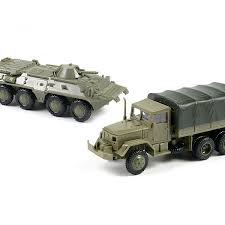
Label: BTR